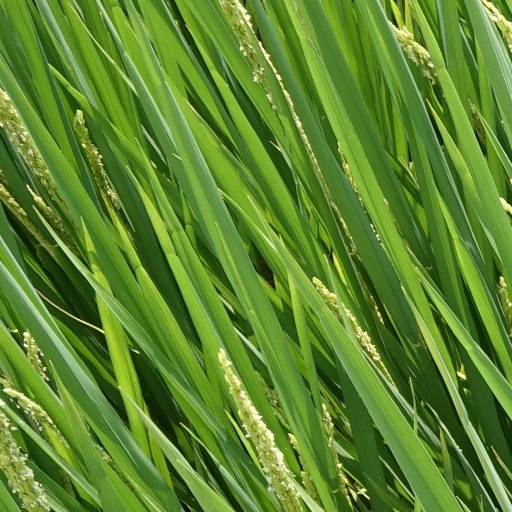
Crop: rice